Lord Chamberlain (Norway)

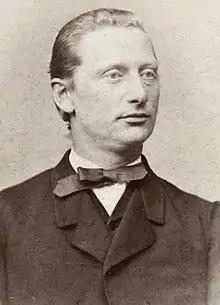
Theodor Christian Brun Frølich, Lord Chamberlain from 1890 to 1904

The Lord Chamberlain of Norway is a traditional officer of the Royal Household of Norway. The title was introduced in 1866. In Denmark the equivalent title is "Hofmarskallen" (the Court Marshal), and in Sweden it is "Förste Hovmarskalken" (the First Marshal of the Court).